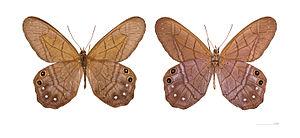
Pierella est un genre de lépidoptères de la famille des Nymphalidae et de la sous-famille des Satyrinae, tribu des Haeterini.